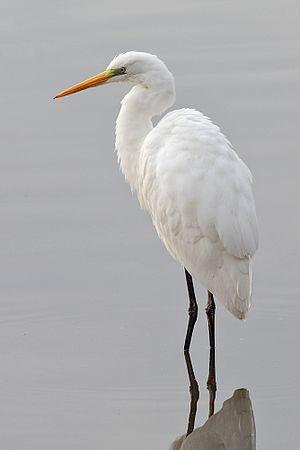
La province de Tucumán est une province de l'Argentine située au nord-ouest du pays. Elle a pour capitale la ville de San Miguel de Tucumán.
La province de San Juan est une province de l'Argentine située à l'ouest du pays. Elle est limitée au nord par la province de La Rioja, au sud-est par la province de San Luis, au sud par la province de Mendoza et à l'ouest par la cordillère des Andes, qui la sépare du Chili.